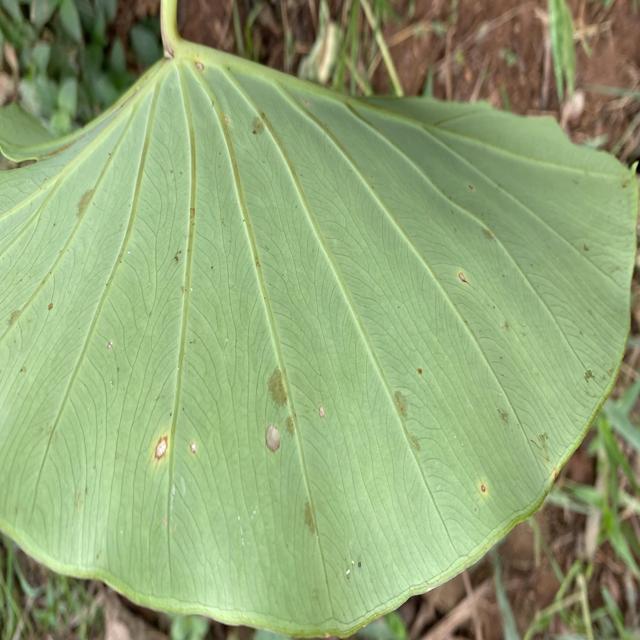
Label: Early_Blight